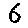
Label: 6